2013 Sepang GP2 Series round

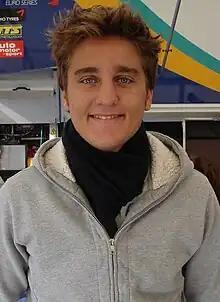
Stefano Coletti "(pictured in 2015)" led every lap of the sprint race to claim his third victory in the GP2 Series.

Richelmi was overtaken by Nasr at turn one at the start of the second lap and made it stick at the turn two switchback. Coletti, Nasr and Richelmi pulled out a one-second lead over Evans in fourth place with Cecotto in fifth and sixth-placed Leimer who continued to circulate the track despite the first lap contact with Calado. From then on Coletti opened his lead over Nasr to 2 seconds with a series of fastest laps. However, he put himself a risk of putting his tyres under excess stress and creating an identical situation of him losing the chance of victory to a driver who better conserved their tyres. With the lead now stabilised, attention focused on Palmer further down the order as he moved his way through the field and got to 14th midway through the race while Ericsson gained two places to be in 16th. On lap 16, Richelmi out-braked himself and ran deep onto the run-off area at the turn 15 hairpin. Evans had conserved his tyres in the laps beforehand and overtook Richelmi for third. He then repelled a counter-attack from Richelmi into the first corner. On lap 17, Leimer found the damage to his car from the first lap incident with Calado caused too much rear tyre wear and a sudden loss of grip put him into the turn 11 gravel trap and out of the top ten.